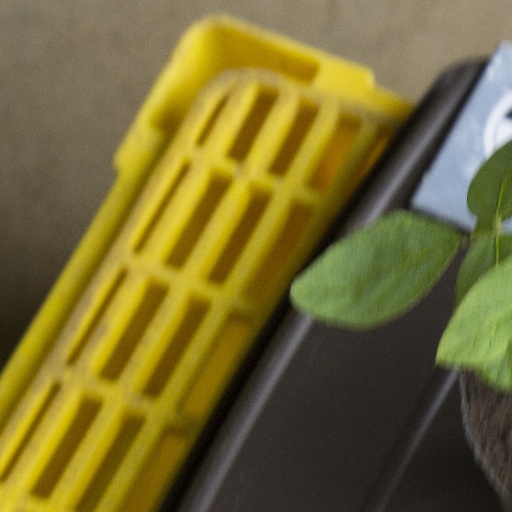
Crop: soybean